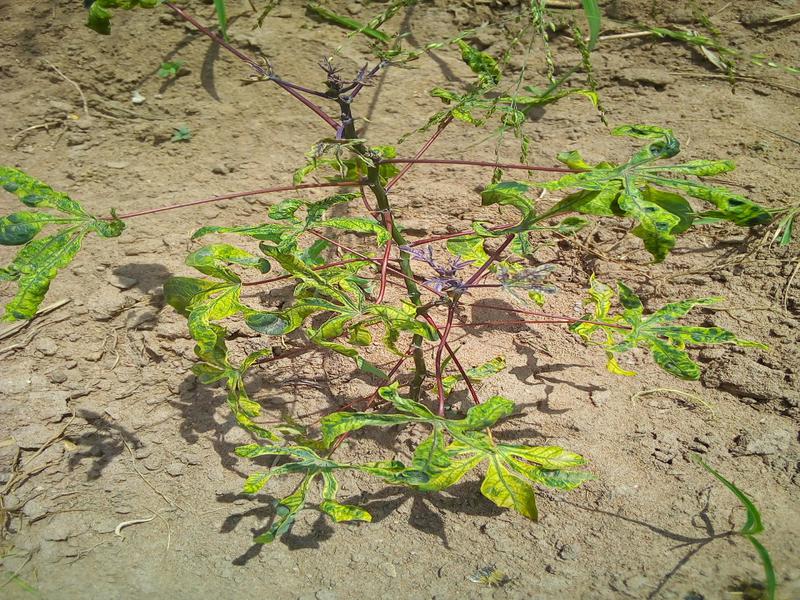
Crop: cassava
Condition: mosaic_disease